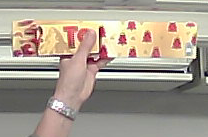
Product: toblerone_white